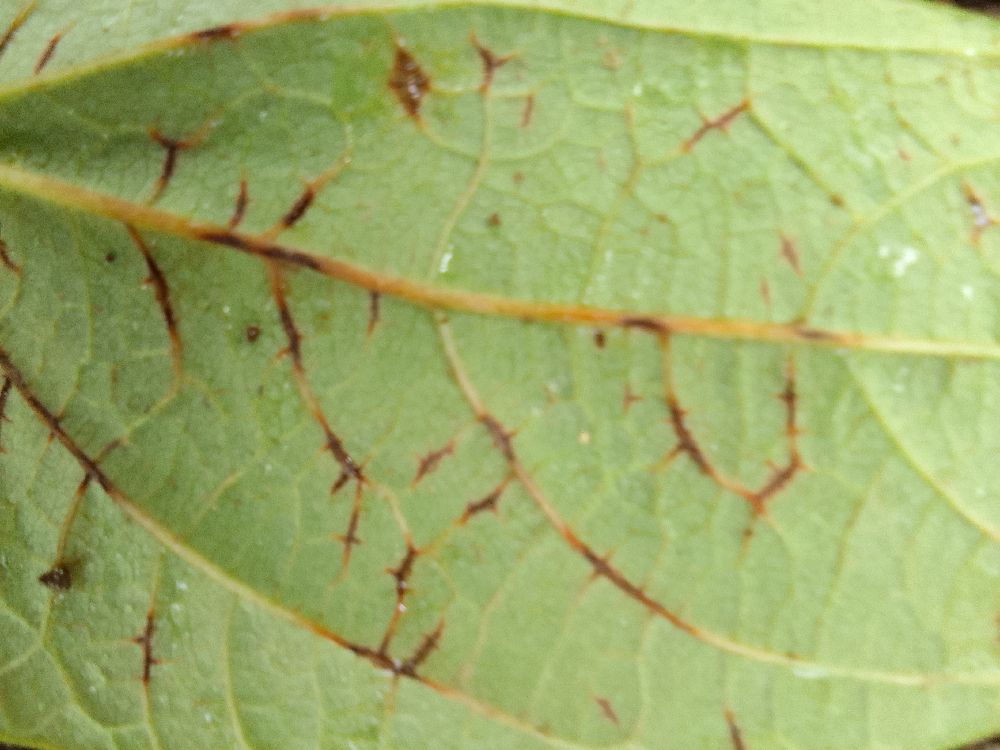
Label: anthracnose